Sodasa Linga Mandapas, Kumbakonam

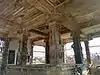

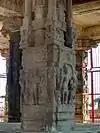

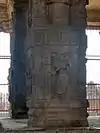
Sculptures in Mukundesvarar mandapa

These 16 mandapas are devoted to Brammatheerthesvarar, Mukundesvarar, Dhanesvarar, Virushabesvarar, Baanesvarar, Konesvarar, Bhakthikesvarar, Bhairavesvarar, Agasthisvarar, Vyasakesvarar, Umabakevarar, Nirutheesvarar, Brammesvarar, Gangathesvarar, Mukthatheerthesvarar, and Shethrabalesvarar. They were represented by the "lingam". Govinda Dikshitar, the chieftain of Ragunatha Nayak of Thanjavur, constructed the sixteen mandapams and stone steps around this tank.